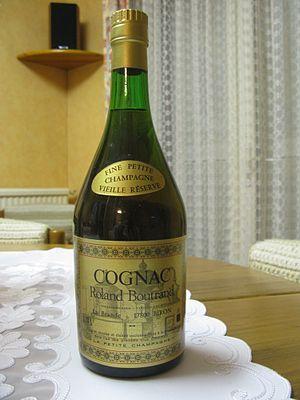
Bouteille de cognac Roland Boutrand de Biron, non datée, mais des années 1970.
Le cognac est une eau-de-vie de vin, produite en France dans une région délimitée centrée autour de Cognac, englobant une grande partie de la Charente, la presque totalité de la Charente-Maritime, et quelques enclaves en Dordogne et dans les Deux-Sèvres. Elle doit respecter des normes et des règles de production bien précises afin de pouvoir obtenir l'appellation « cognac ». Les savoir-faire de l'élaboration du cognac sont inscrits à l'Inventaire du patrimoine culturel immatériel français depuis 2020.
Biron est une commune du Sud-Ouest de la France, située dans le département de la Charente-Maritime en région Nouvelle-Aquitaine.